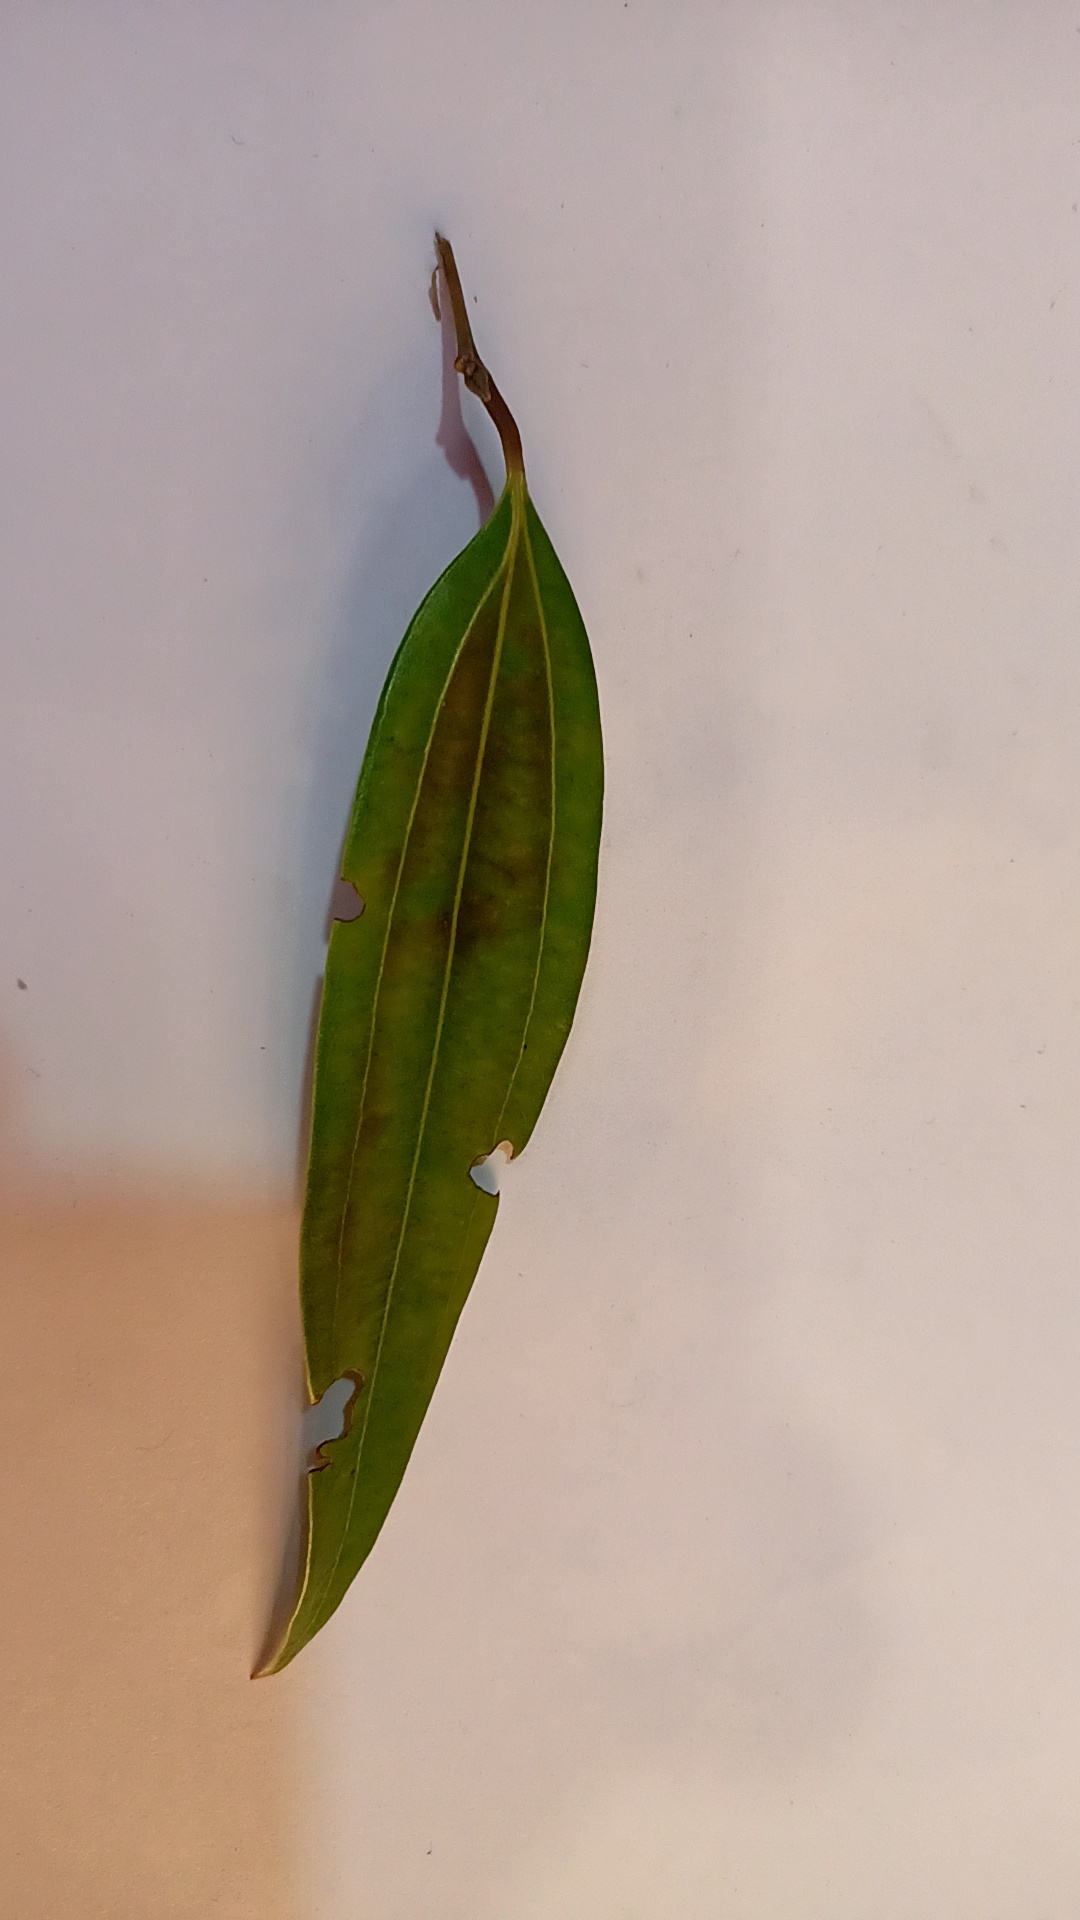
Label: Disease